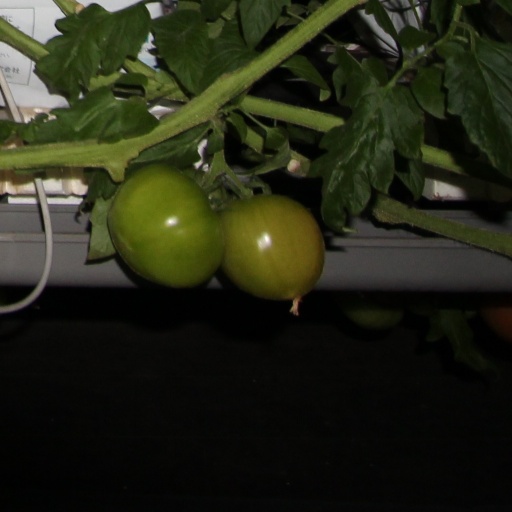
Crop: tomato